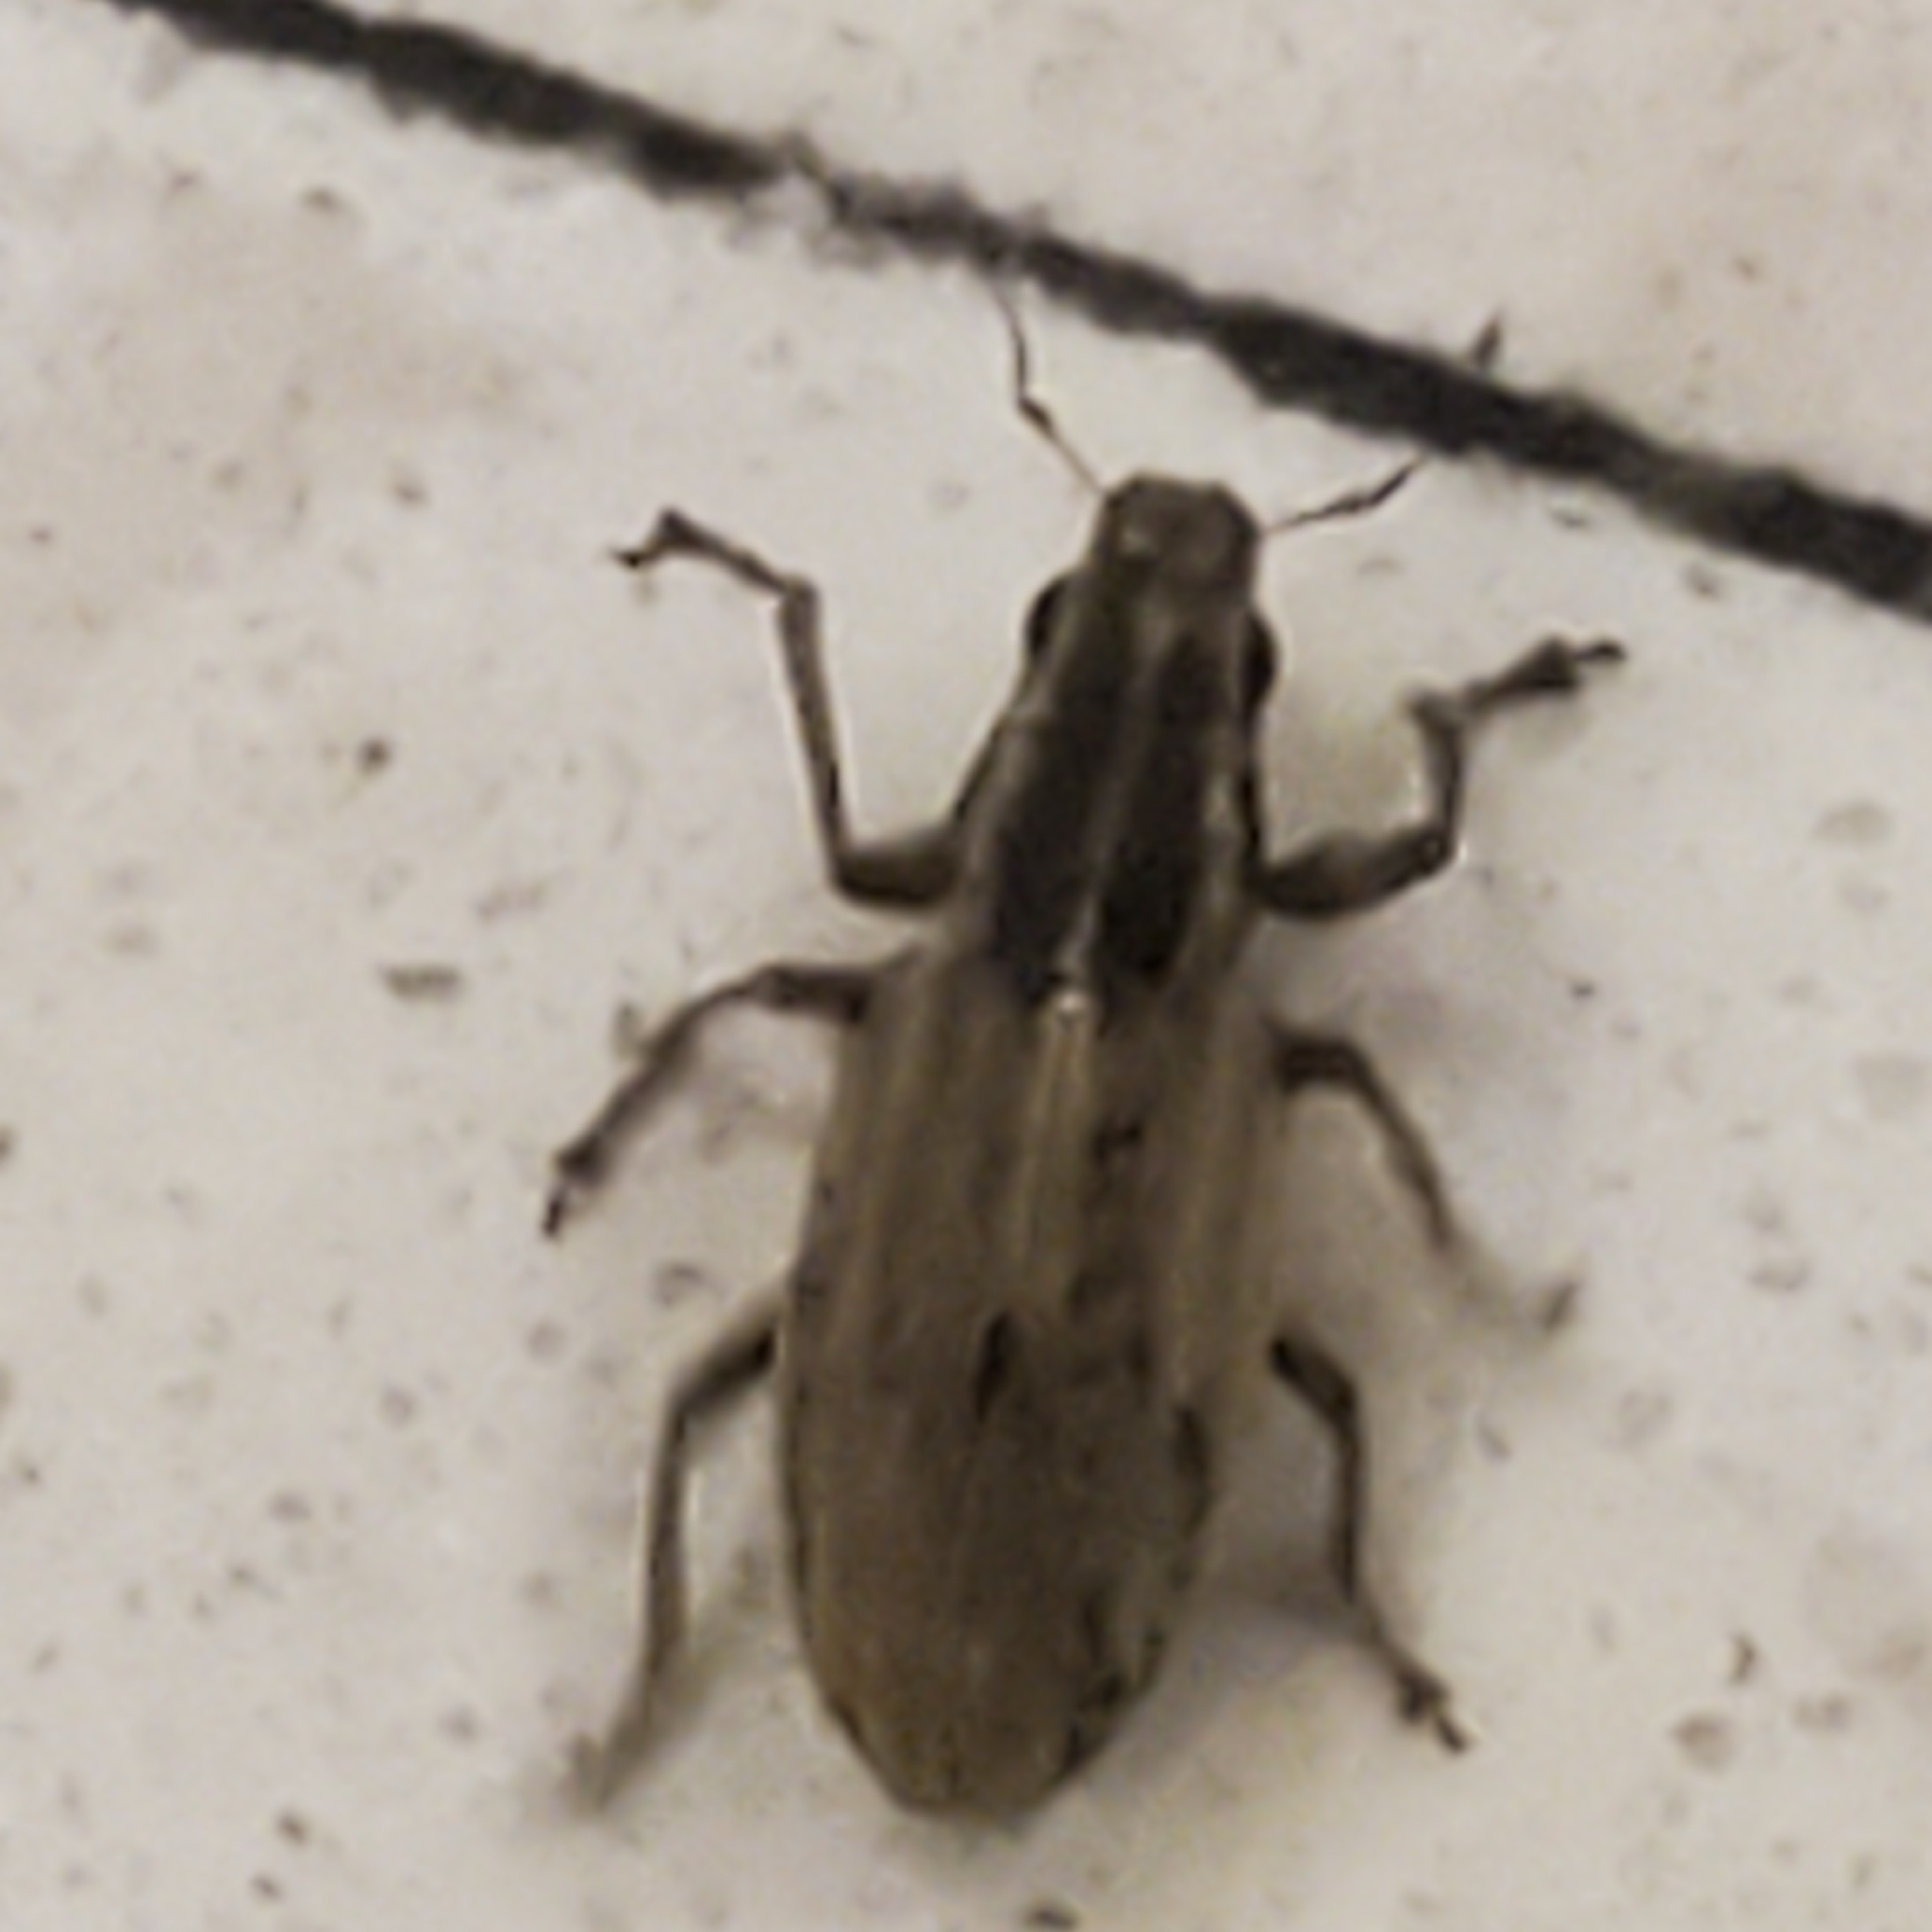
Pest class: pea_leaf_weevil